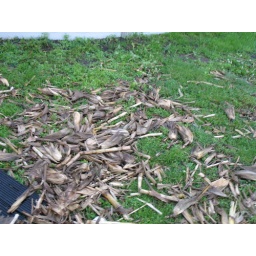
Corn shucks from the field behind our house blew in during the storm.